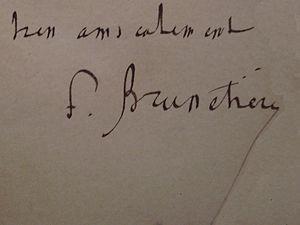
Ferdinand Vincent-de-Paul Marie Brunetière, né à Toulon le 19 juillet 1849 et mort à Paris le 9 décembre 1906, est un historien de la littérature et critique littéraire français.